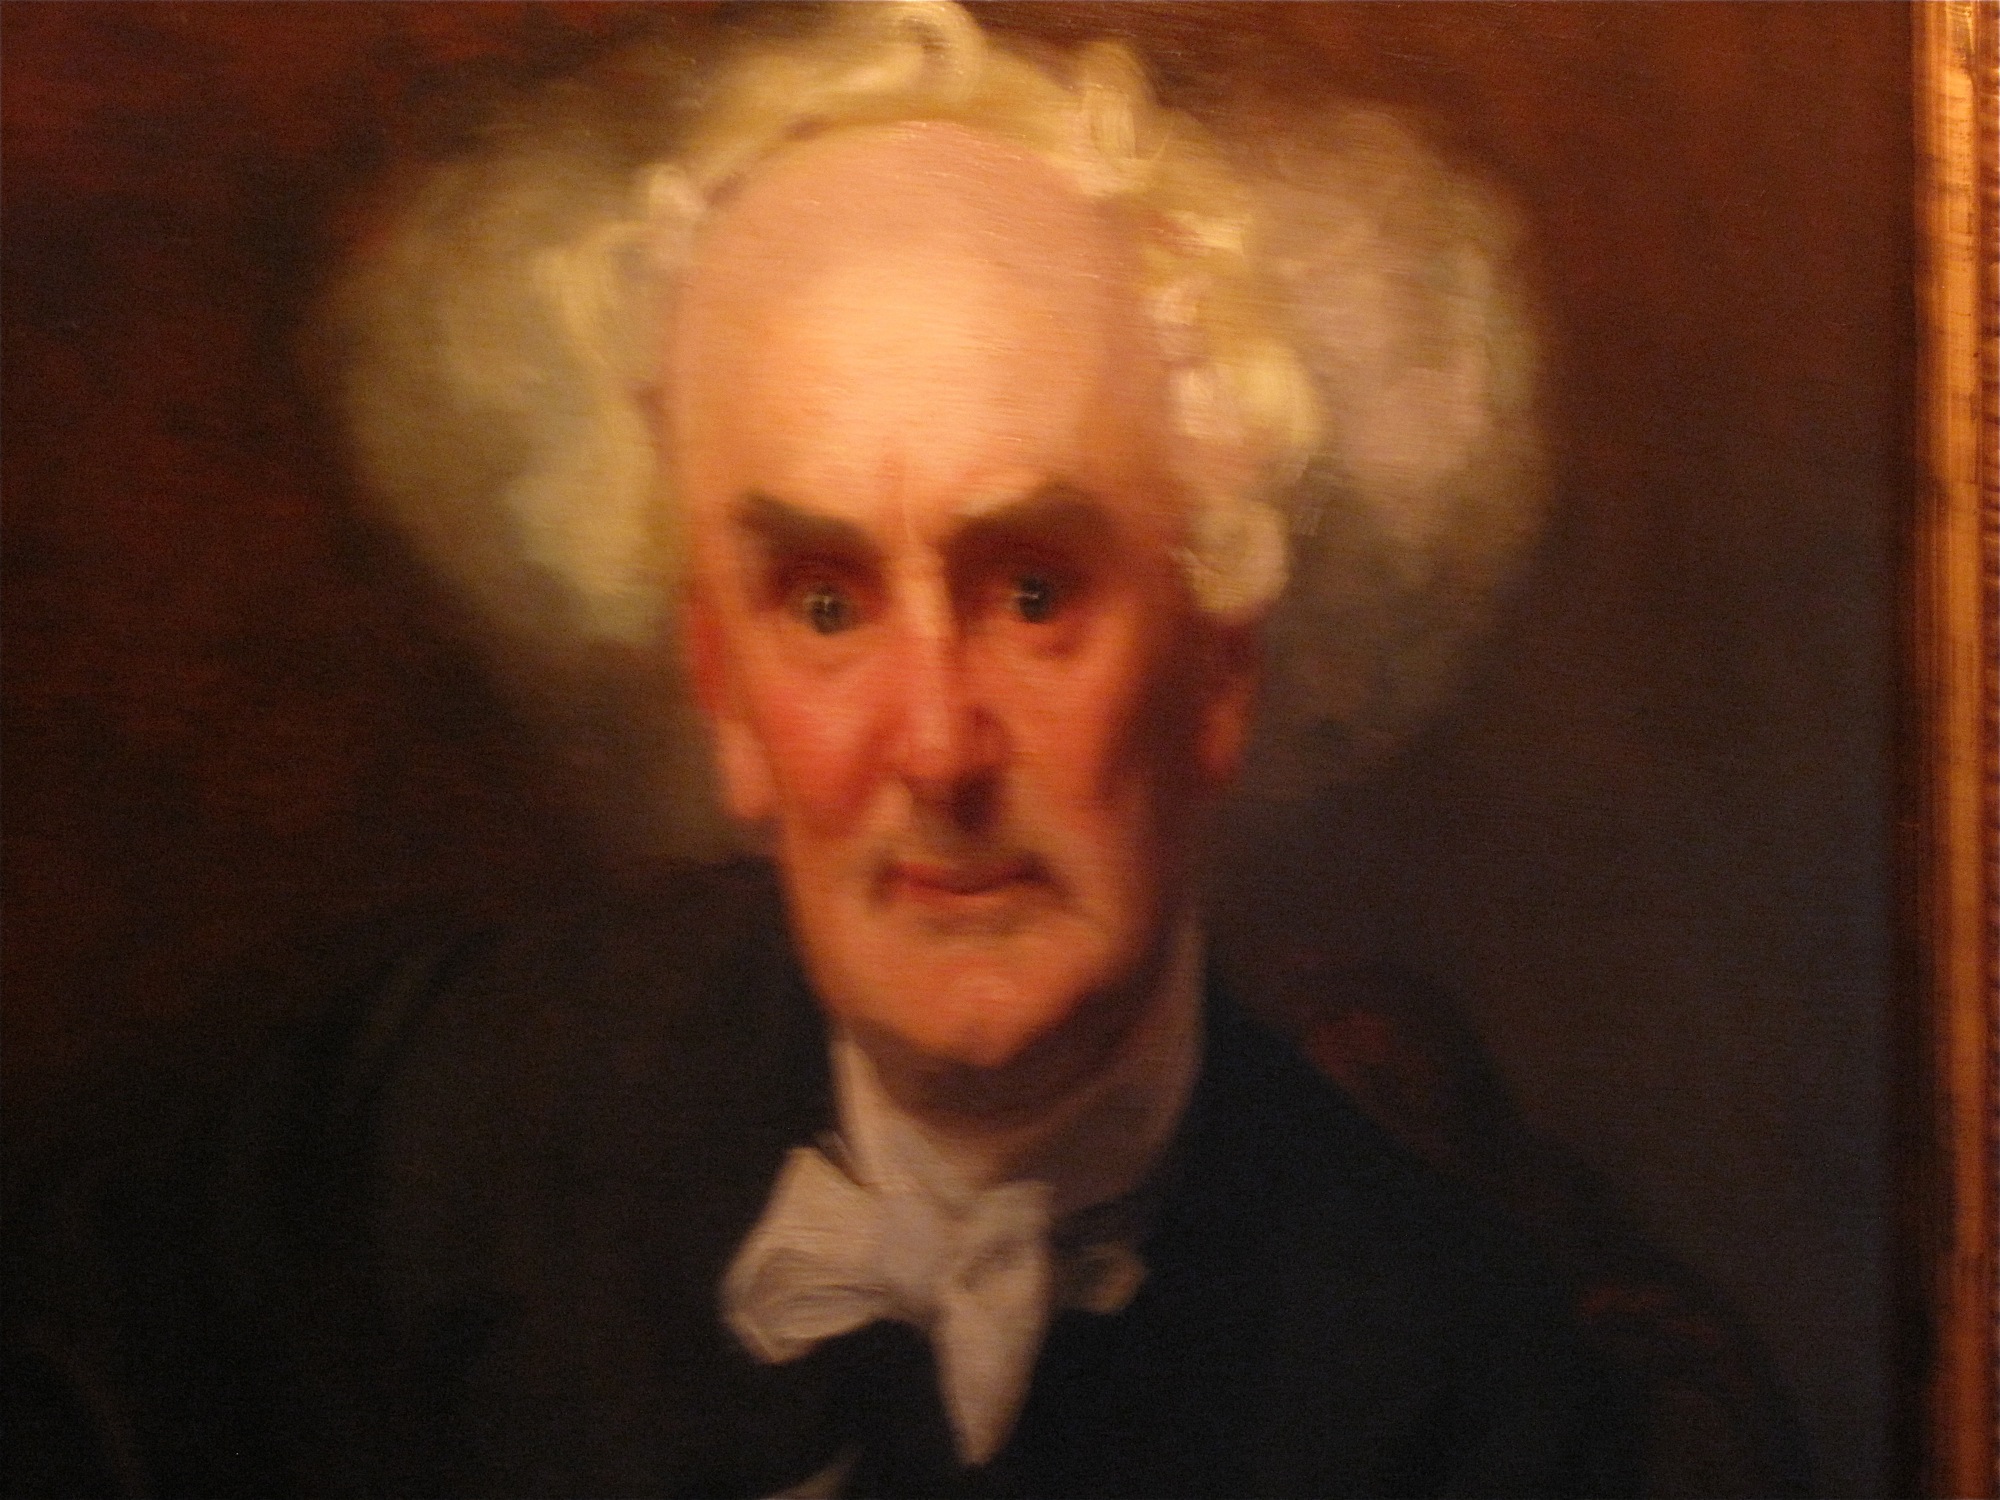
portrait, painting, newyork, image, self portrait